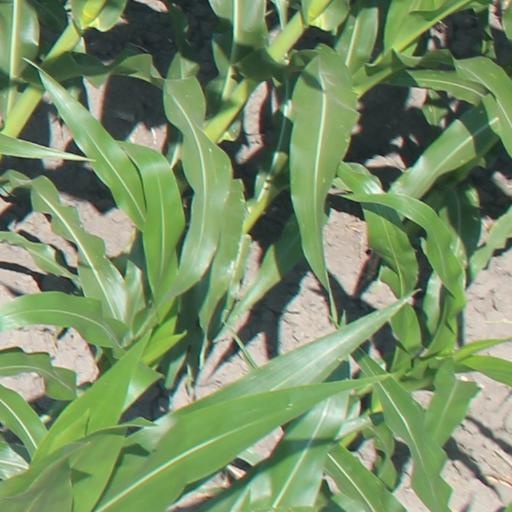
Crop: maize; corn